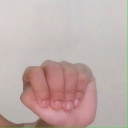
अक्षर: ठ